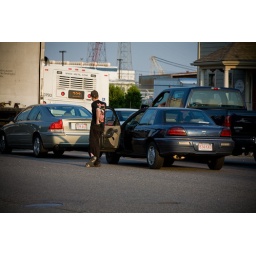
The line of cars was around 3 miles long. The bridge was up for about 35 minutes.